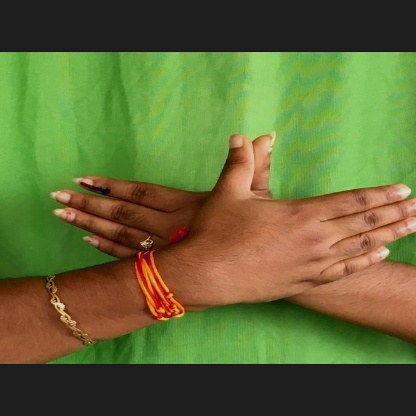
Mudra: Garuda